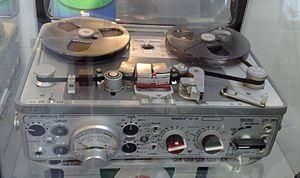
Nagra est une marque d'enregistreurs sonores portables professionnels conçus, à partir de 1950, par l'ingénieur suisse d'origine polonaise Stefan Kudelski.